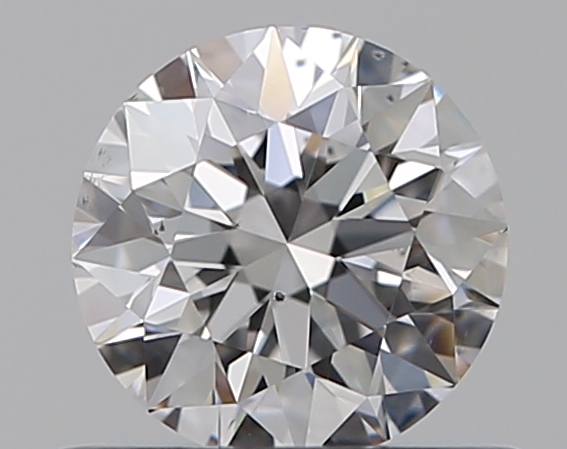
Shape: round
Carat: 0.5
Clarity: SI1
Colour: D
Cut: EX
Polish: EX
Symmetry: EX
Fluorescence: N
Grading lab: GIA
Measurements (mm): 5.08 x 5.11 x 3.18